Sprint (running)

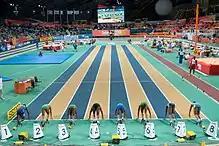
Start of the women's 60 m at the 2010 World Indoor Championships

Note: Indoor distances are less standardized, as many facilities run shorter or occasionally longer distances depending on available space. 60 m is the championship distance.